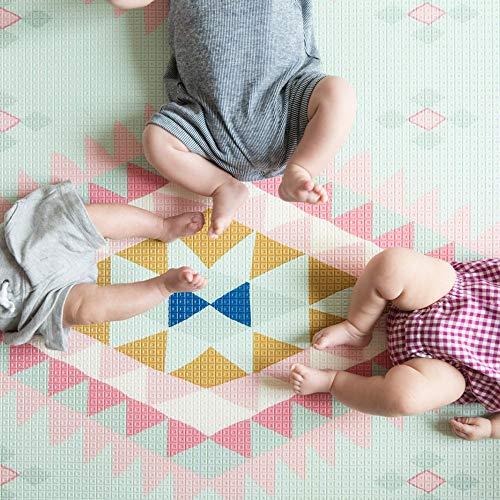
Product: Play with Pieces, Reversible Play Mat, Moroccan Rug Plus Polka Dot
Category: Baby Products | Activity & Entertainment | Baby Gyms & Playmats
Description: Rolls up or tucks away underneath furniture in seconds.
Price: $149.00